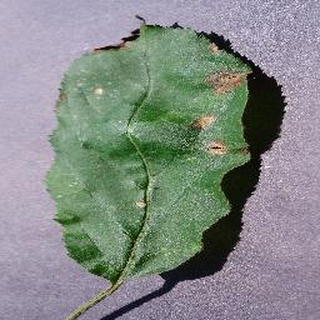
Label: apple_black_rot